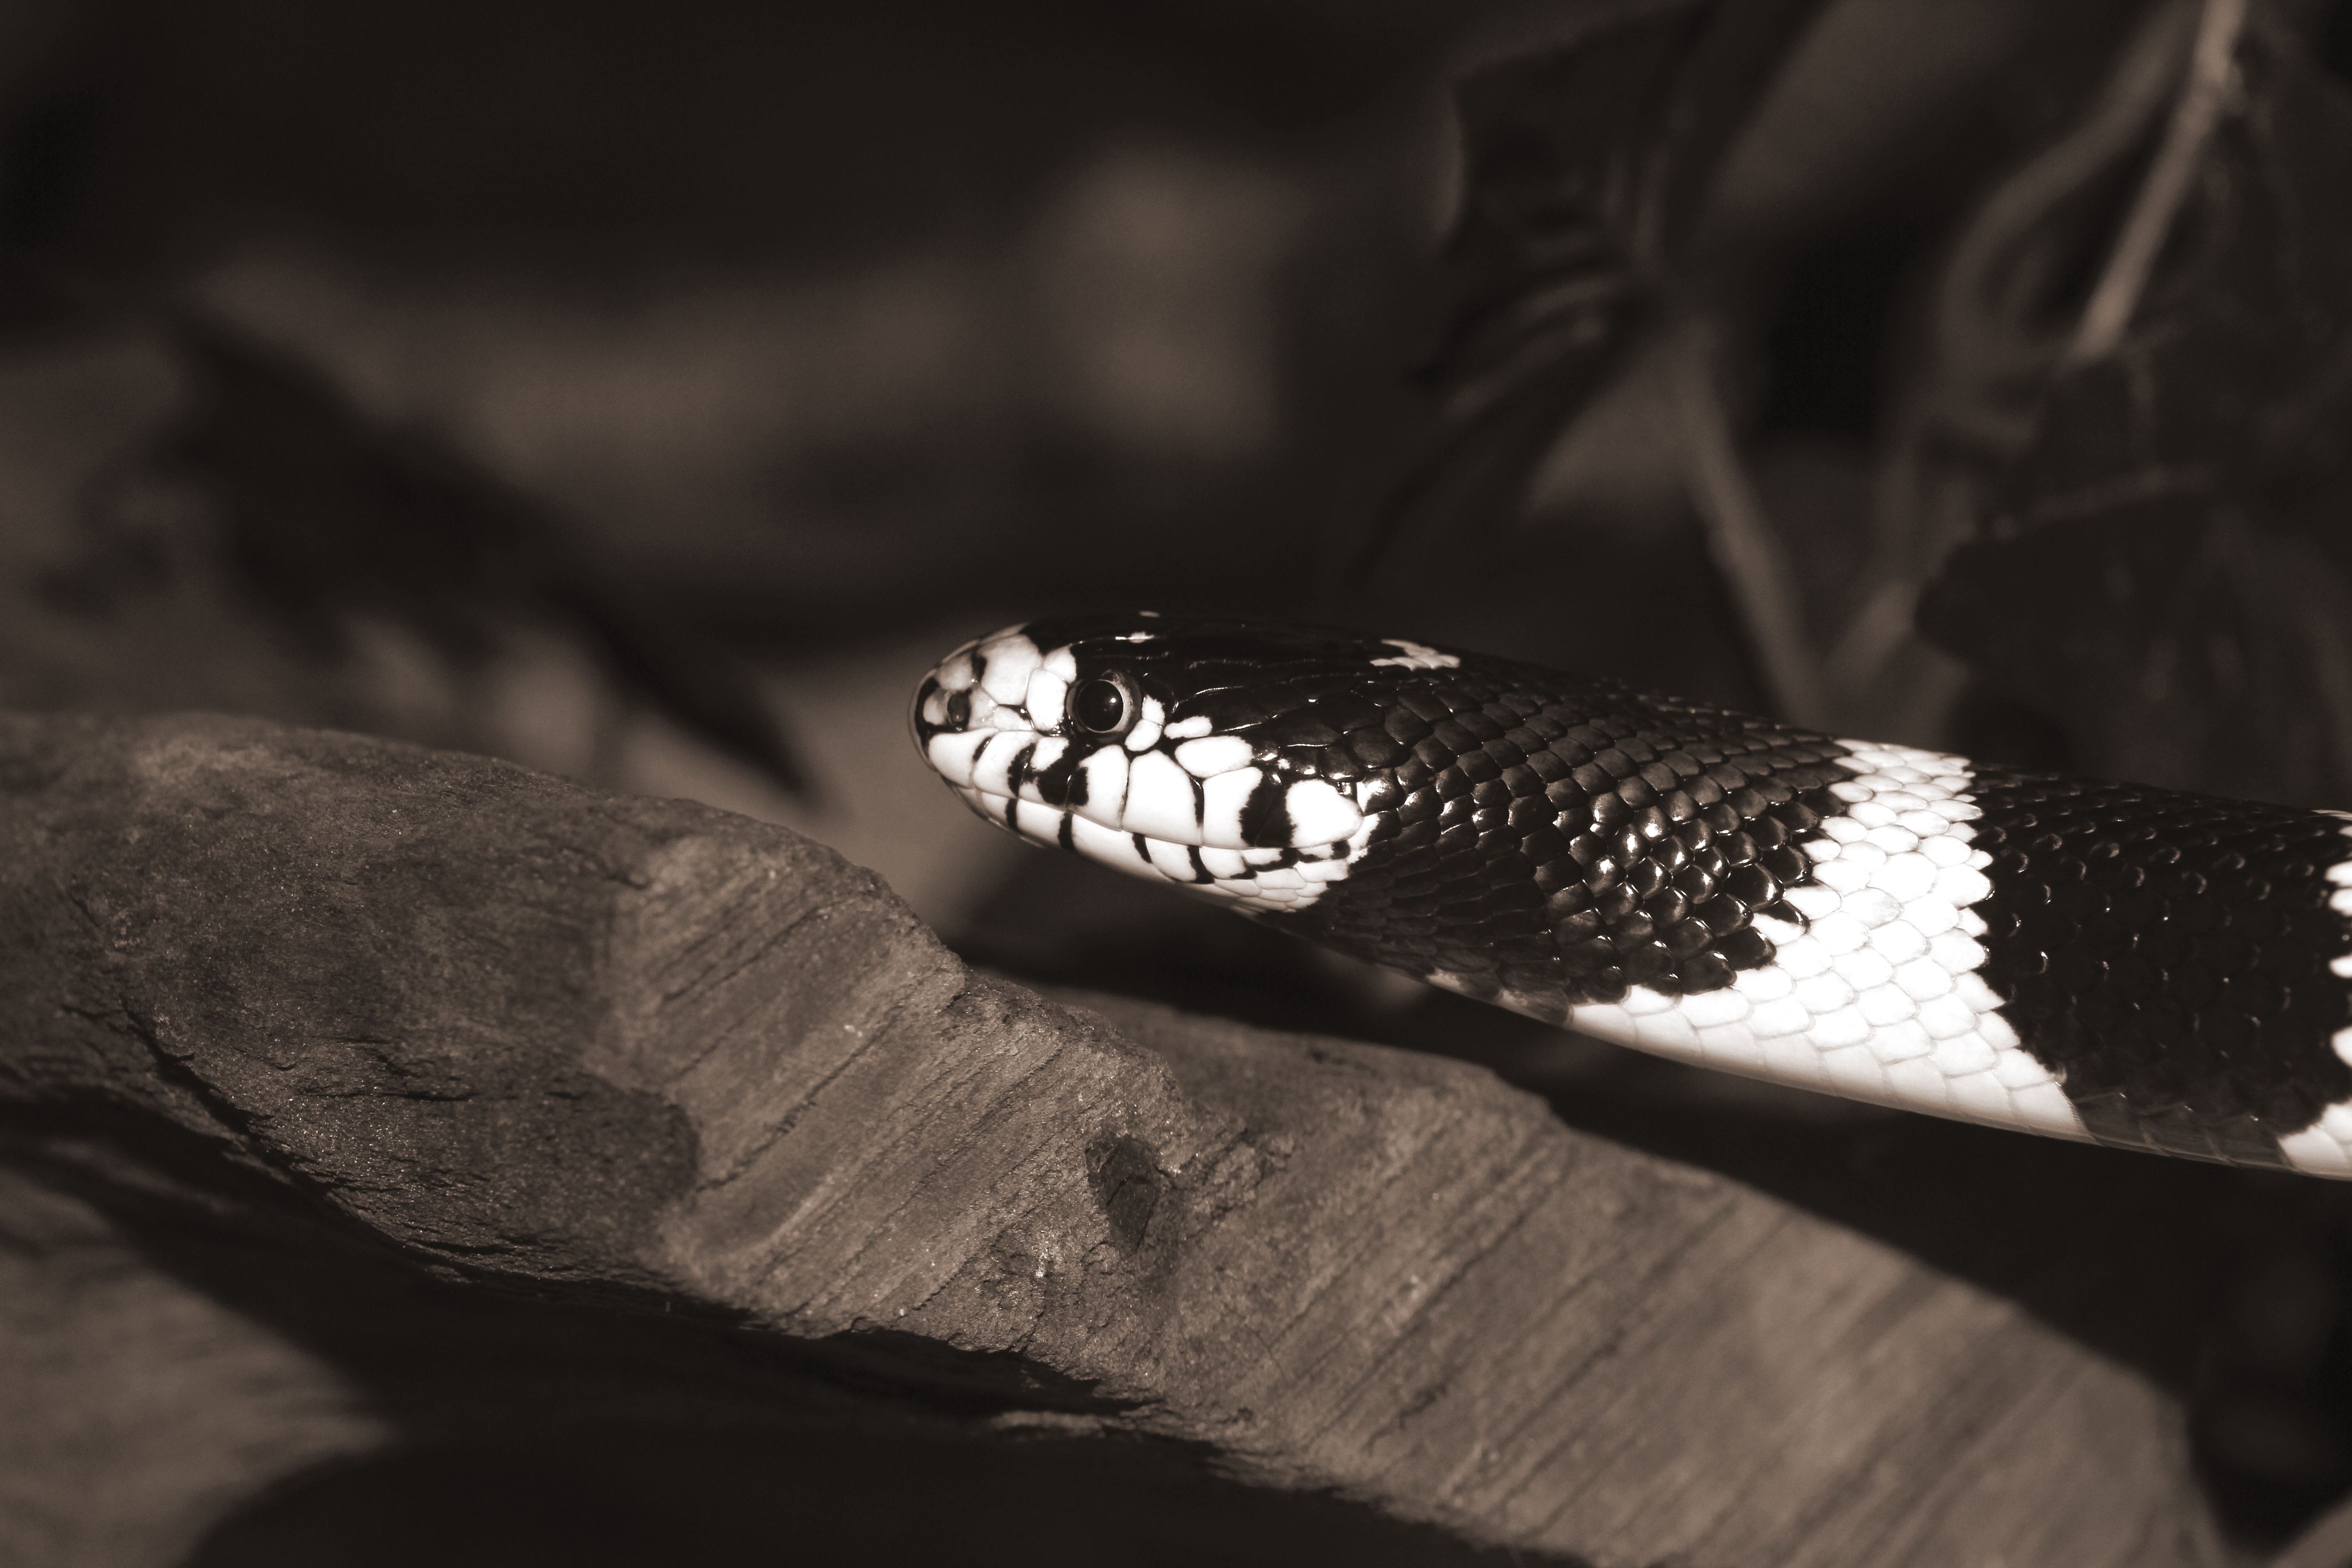
hand, black and white, white, photography, finger, darkness, reptile, black, monochrome, close up, head, snake, macro photography, banded, non toxic, monochrome photography, king snake, chain natter, california getula, lampropeltis getula californiae